Luise Greger

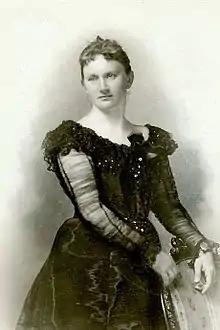

Greger took lessons at five and at nine she played for the Tsar. She began composing at 11. While still in Berlin in the 1890s, Richard Strauss proclaimed her to be a composer. She continued composing into her seventies and in 1933-34 her musical Christmas fairytale "Goose Girl" was performed 13 times to much acclaim.